New Mexico Lobos men's basketball

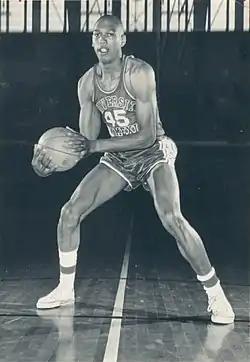
Mel Daniels

The rise of the program continued in the 1964–65 season, led by sophomores Mel Daniels and Ben Monroe. After an early loss at Kansas, the Lobos won ten straight, later building a 19–3 record and attaining a #10 national ranking, their first appearance in the AP poll. They dropped their next four games on the road, however, including a one-point loss at #10 BYU. They were again invited to the NIT, where they lost to St. John's to finish 19–8. Daniels averaged over 17 points and 11 rebounds a game, providing the fast-growing Lobo fan base a preview of things to come. Due to the success of King's first three seasons, attendance at Johnson Gym more than doubled, and plans to build a larger arena began to take shape. In the 1965–66 season, Daniels averaged 21 points and 10 rebounds a game, and the Lobos raced out to an 11–1 record after beating #7 BYU. They faltered down the stretch though and finished 16–8, completing the team's best four-year stretch in nearly forty seasons.